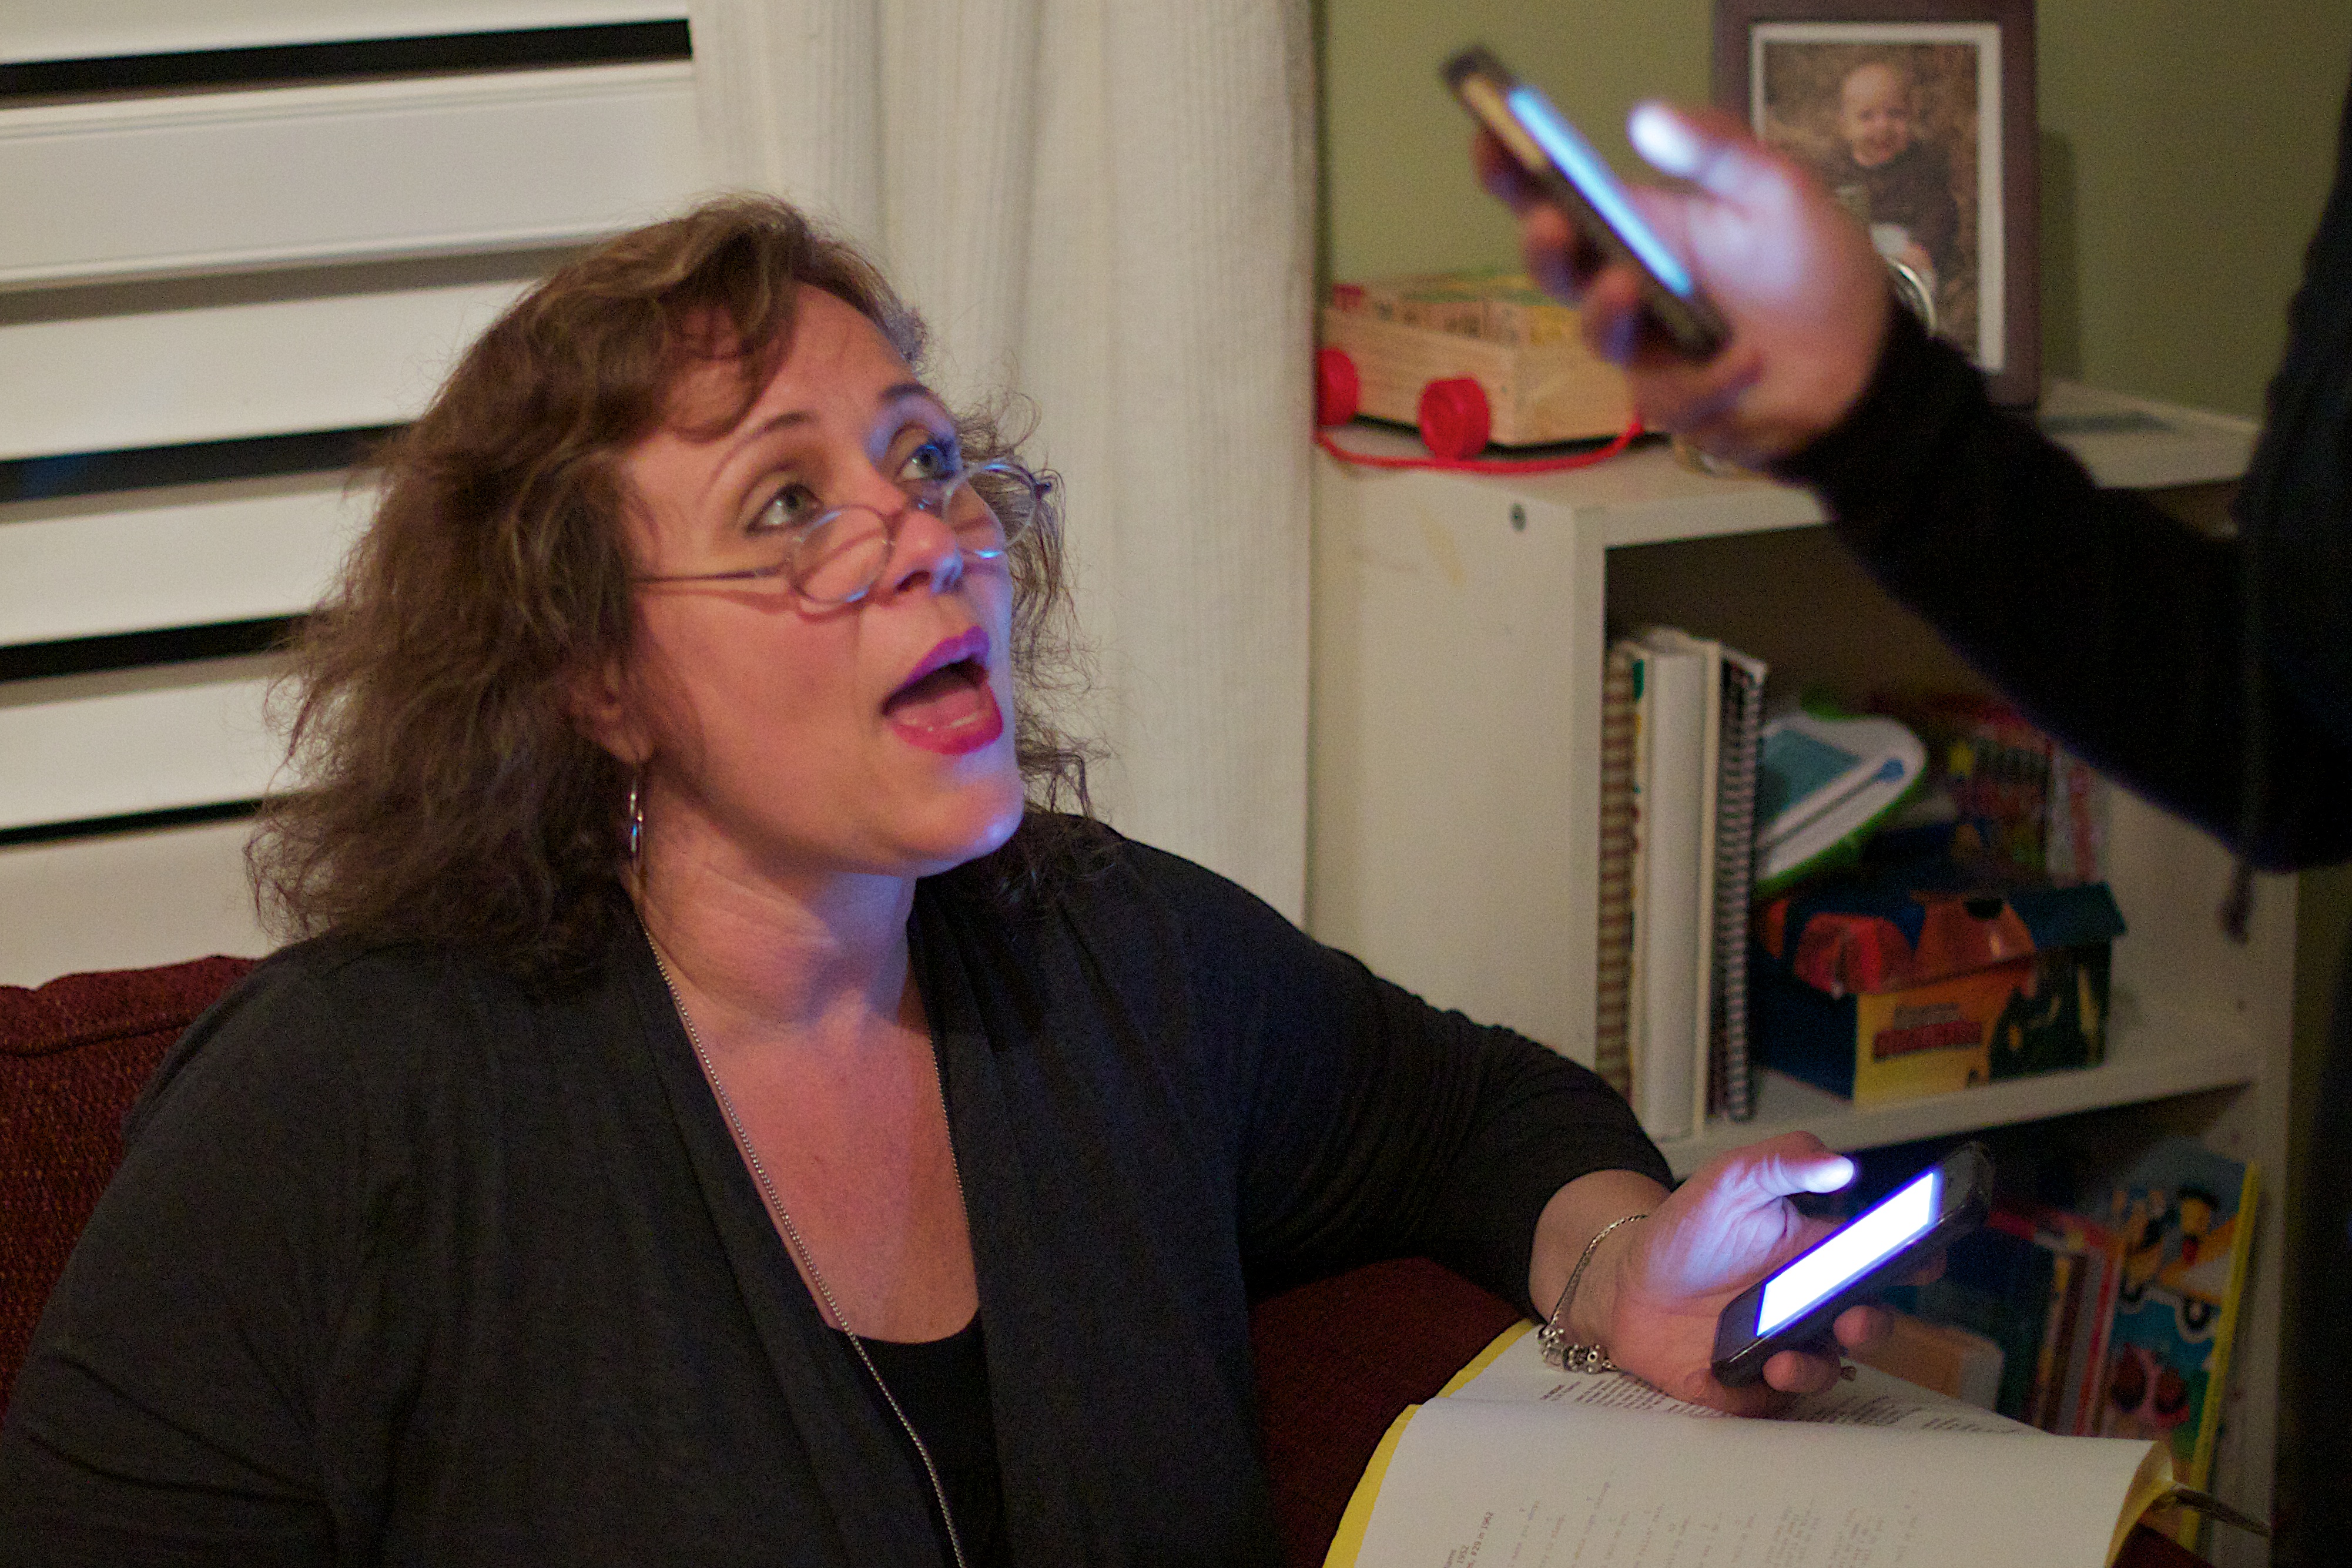
person, glasses, odyssey, hurleylounge